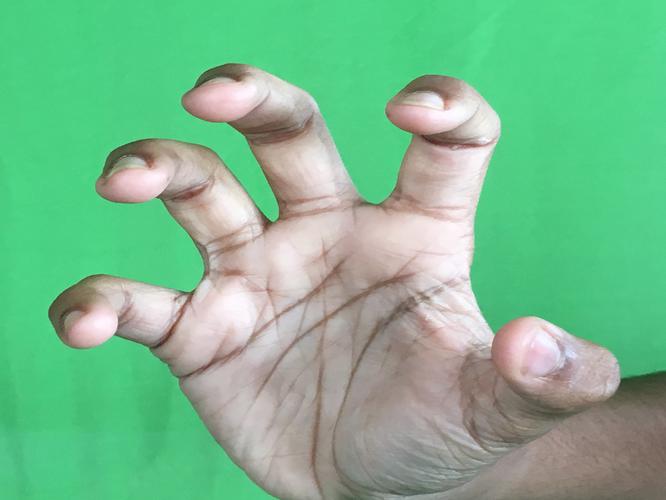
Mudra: Padmakosha
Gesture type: single_hand